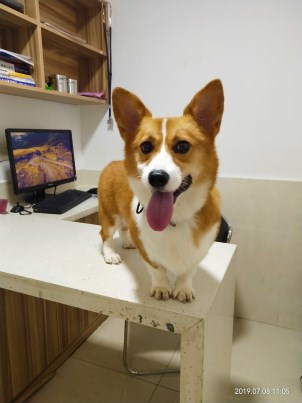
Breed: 2909-n000116-Cardigan